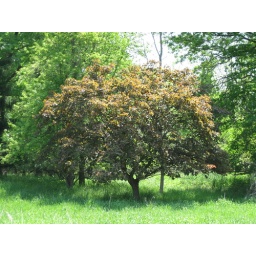
This tree was a lot redder in person